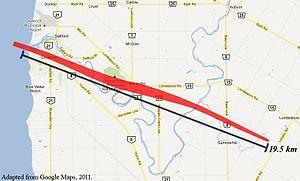
La tornade de Goderich en Ontario de force F3 est issue d’un orage supercellulaire qui a traversé le sud du lac Huron et a frappé la région de Goderich dans la province de l'Ontario, au Canada, le 21 août 2011. La tornade a débuté comme une trombe marine sur le lac, puis a tracé un corridor de dommages de 19,5 km de longueur entre la rive du lac et le village de Londesborough, traversant le centre-ville historique de Goderich. La tornade fit une victime et 37 blessés, en plus de dommages matériels importants. Ce fut la première tornade F3 à frapper l’Ontario depuis 1996.